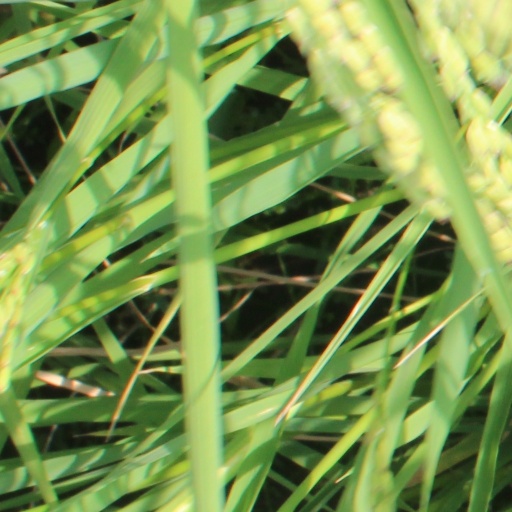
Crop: rice